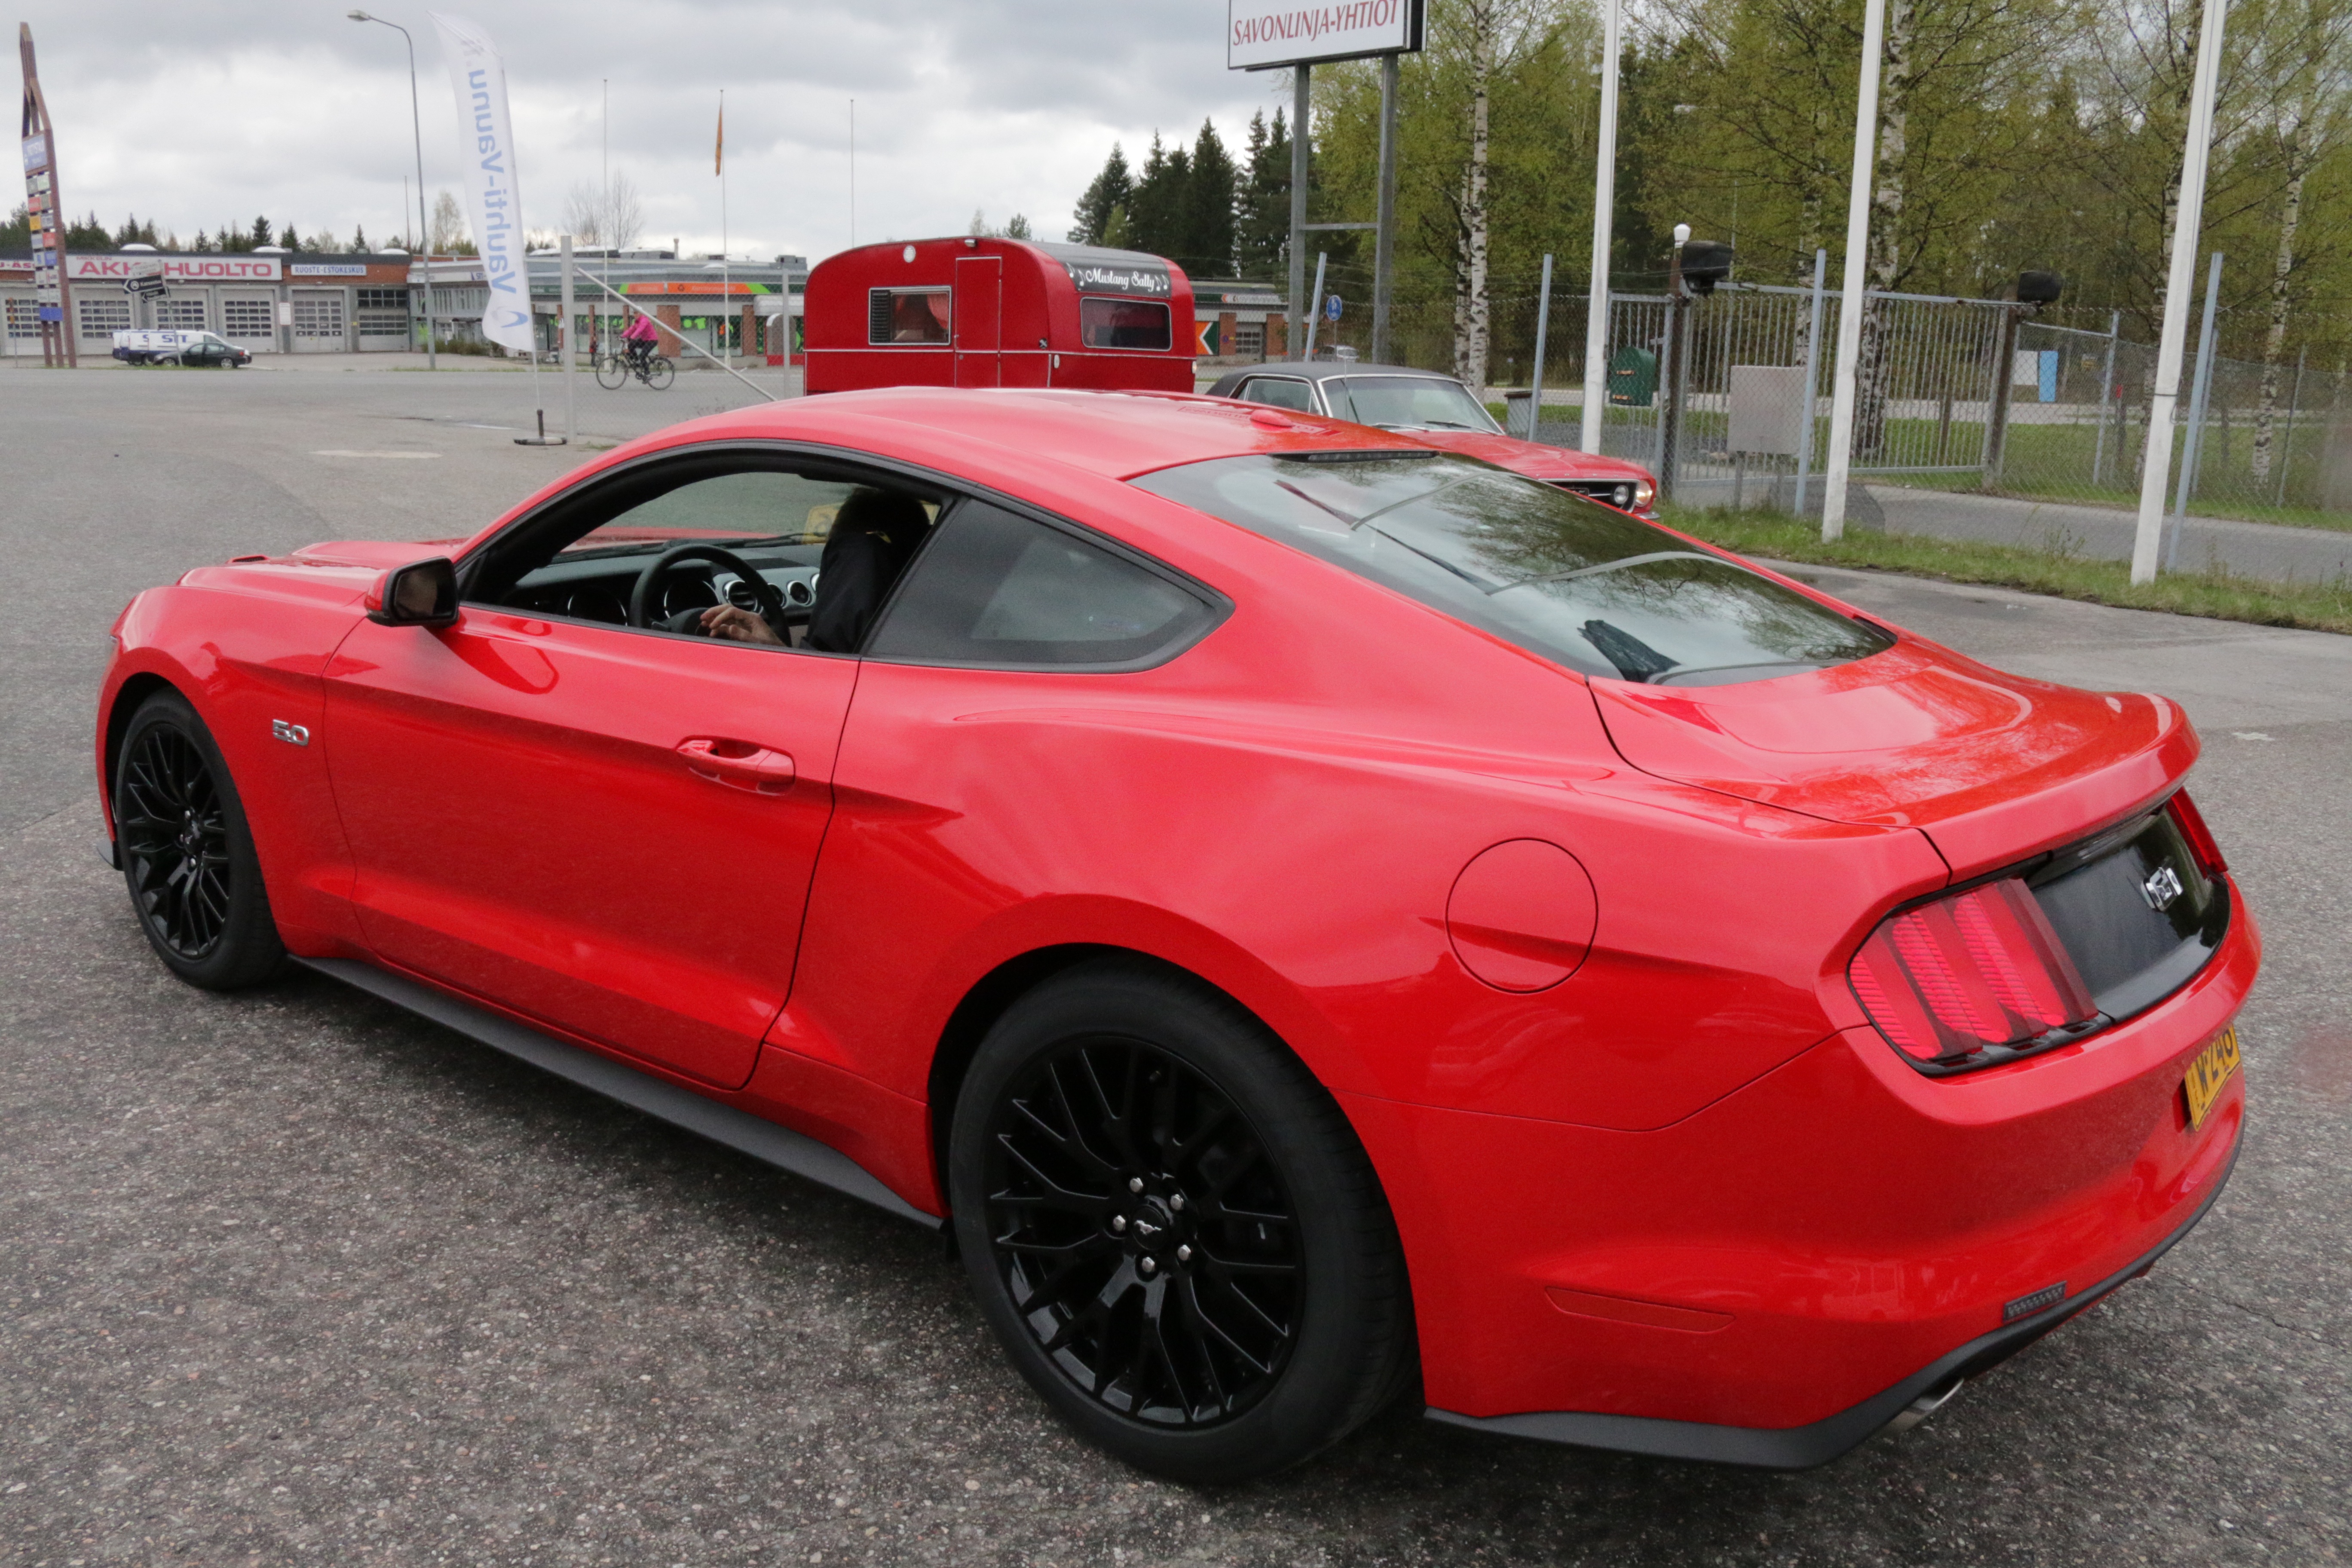
car, wheel, vehicle, classic car, sports car, muscle car, 2015, ford, mustang, gb, land vehicle, automobile make, automotive exterior, automotive design, luxury vehicle, hobby car, mustang gt 2015, mustang gt